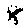
Label: 8